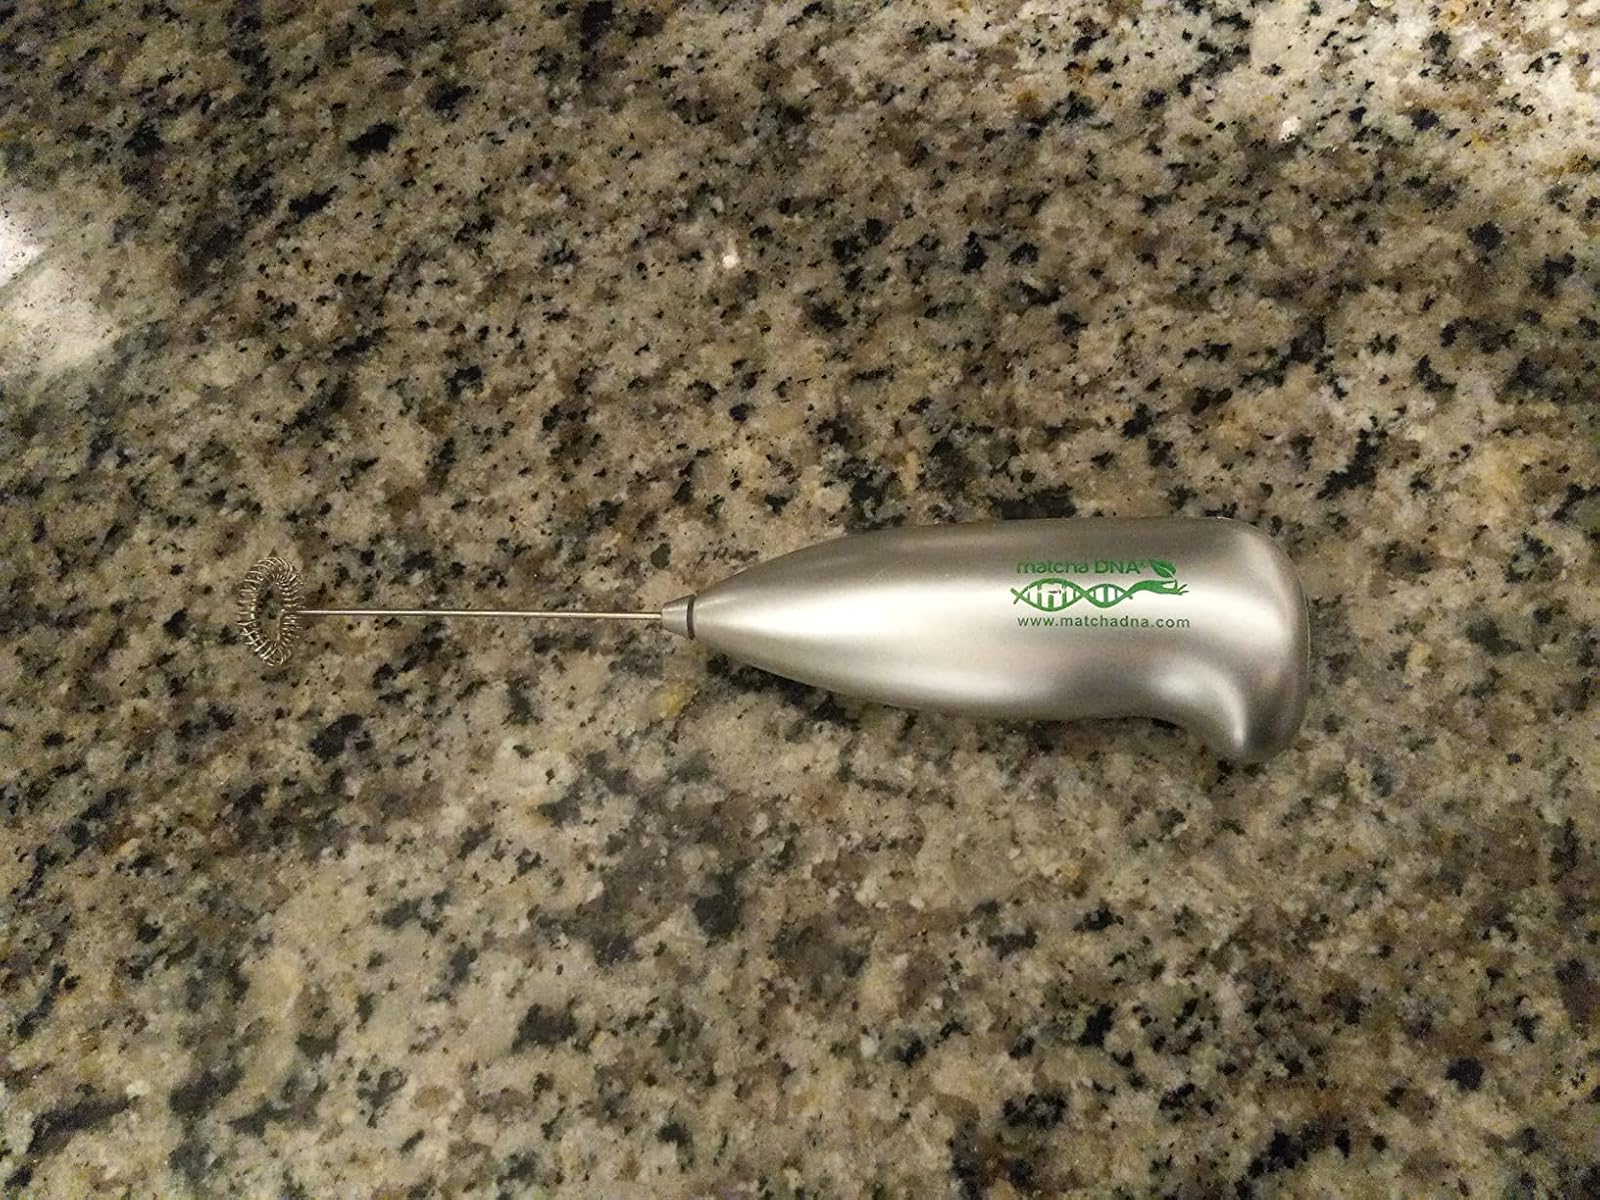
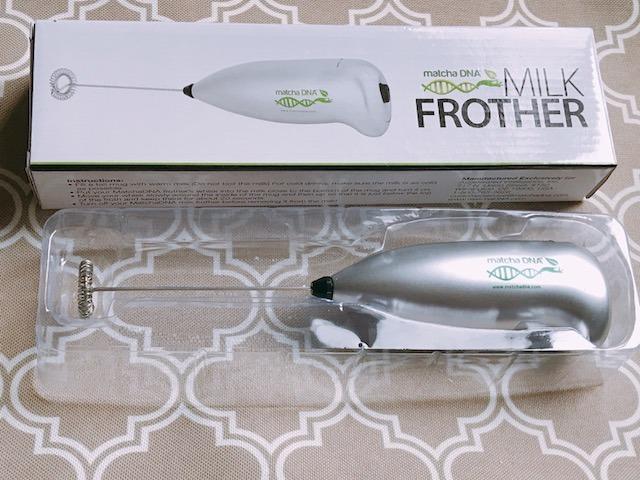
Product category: items_mixer
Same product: yes